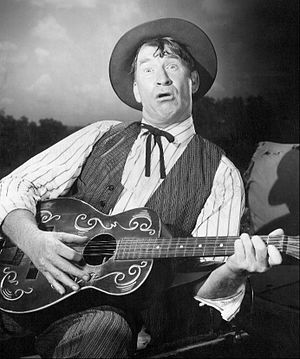
Chill Wills
Chill Wills fra filmen Tulsa fra 1949.
Theodore Childress "Chill" Wills var en amerikansk skuespiller og en sanger i Avalon Boys Quartet.